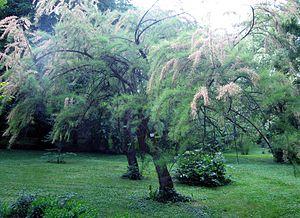
Le jardin botanique de Jevremovac ou, plus simplement, Jevremovac est un quartier de Belgrade, la capitale de la Serbie, et le seul jardin botanique de la ville. Il est situé dans la municipalité urbaine de Stari grad et dépend officiellement de la Faculté de biologie de l'Université de Belgrade. En raison de sa valeur, il est inscrit sur la liste des monuments culturels de la République de Serbie et sur la liste des biens culturels de la Ville de Belgrade.